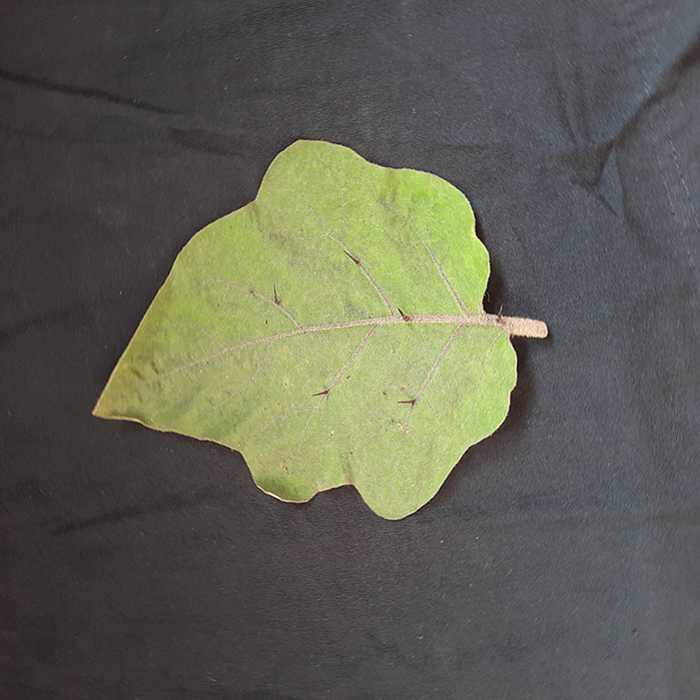
Plant: Eggplant
Label: Eggplant fresh leaf